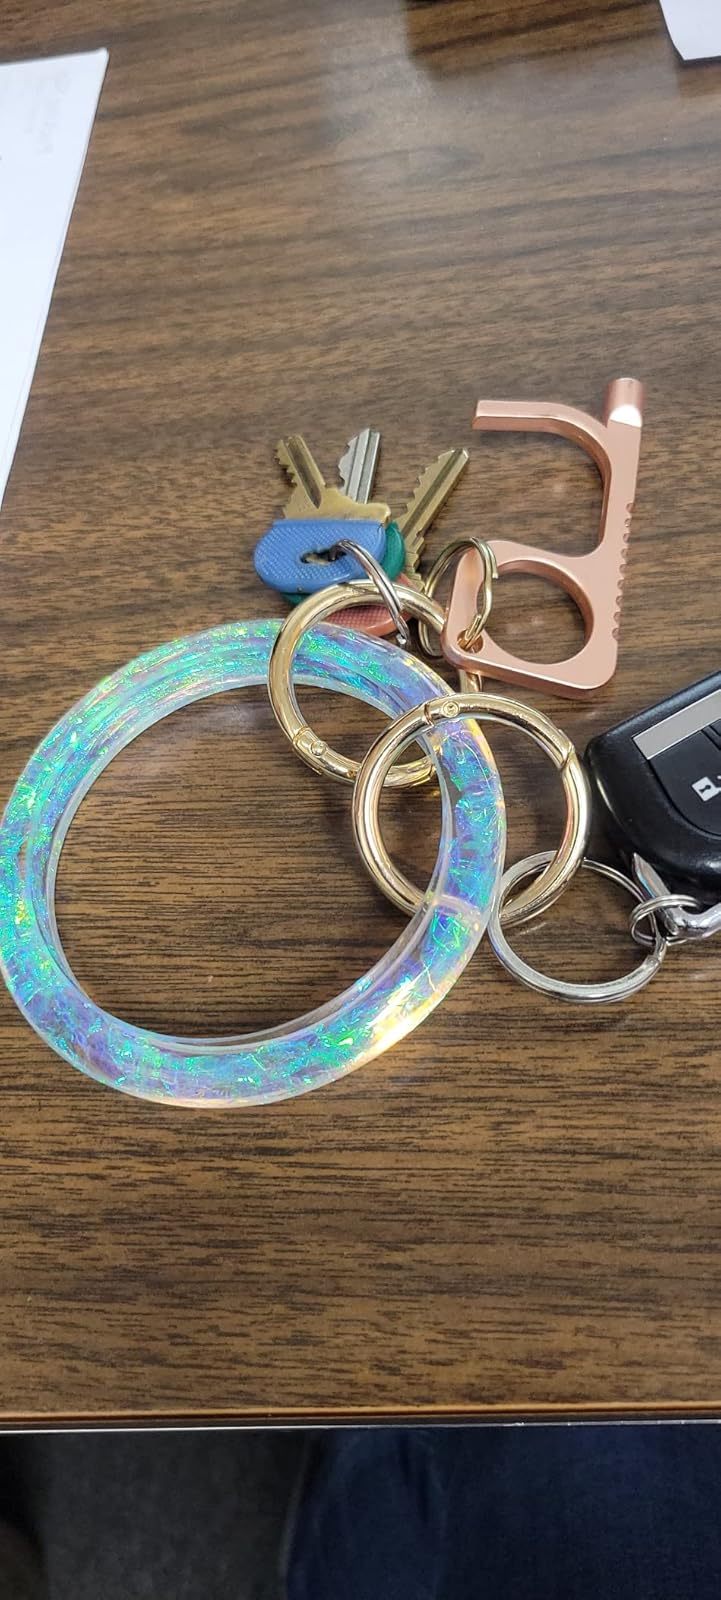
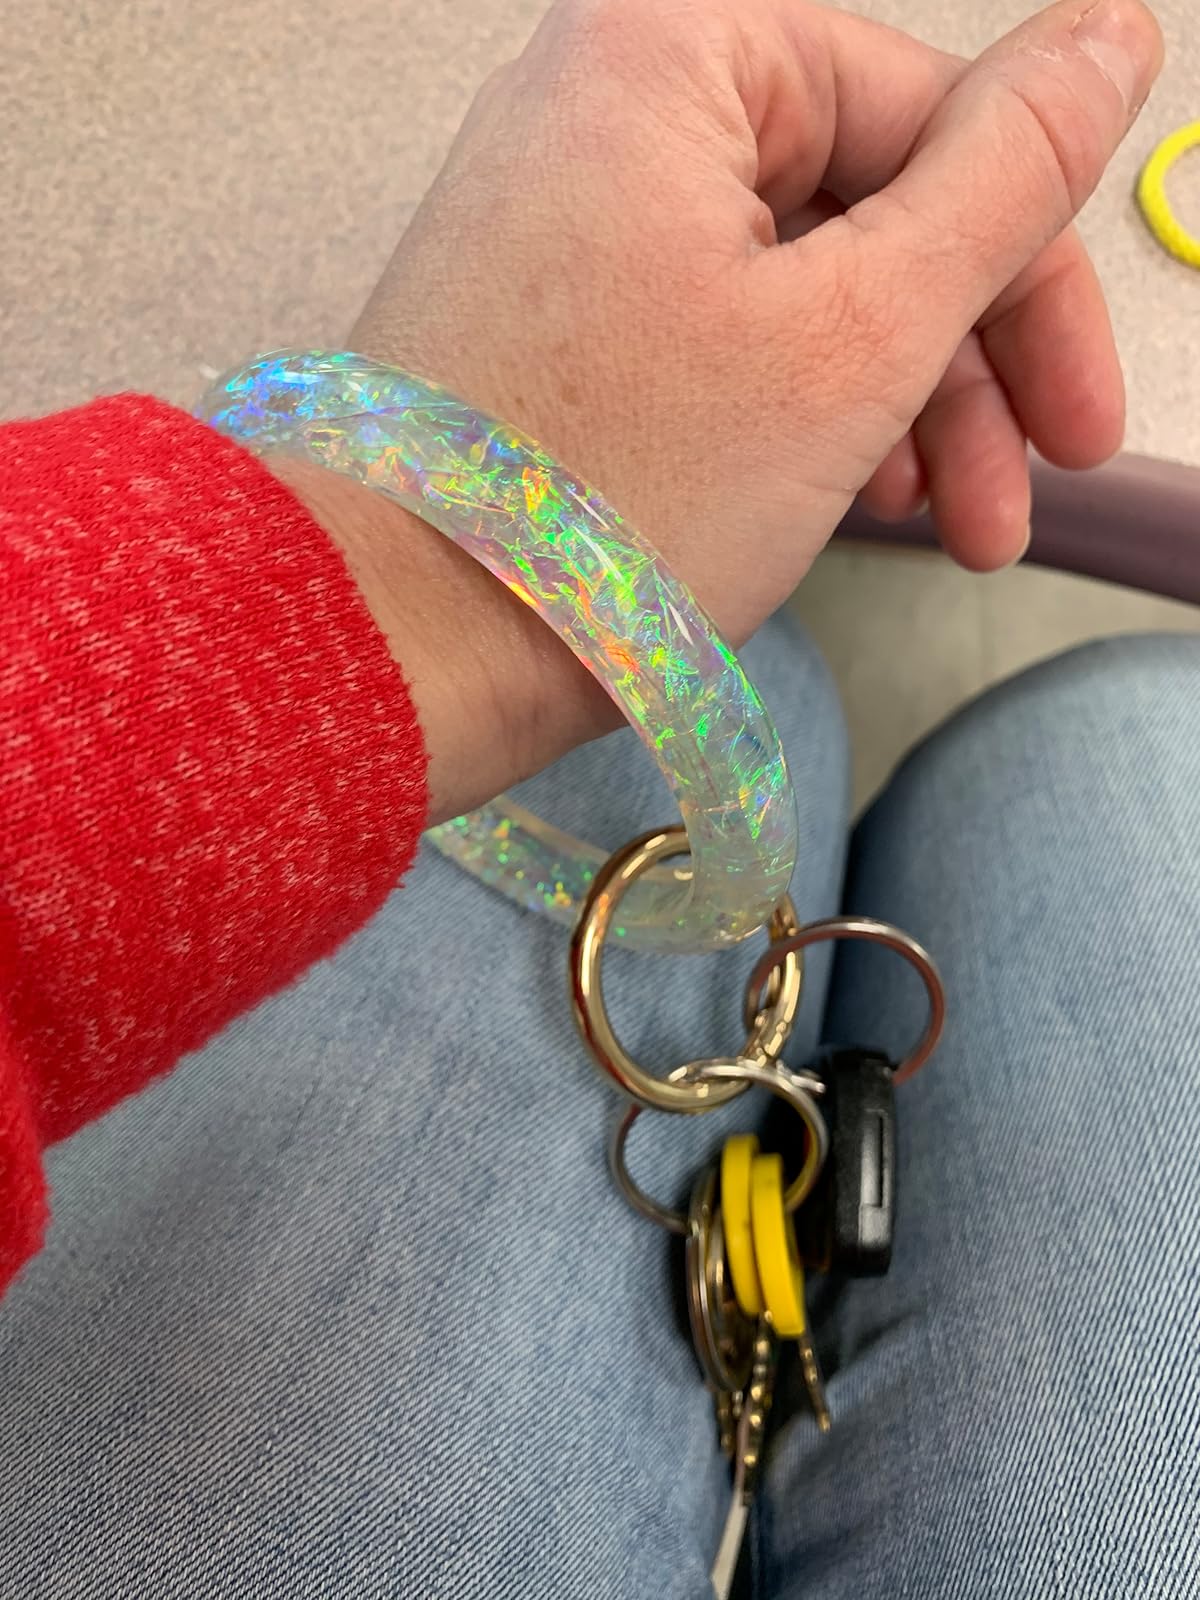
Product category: accessories_keychain
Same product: yes